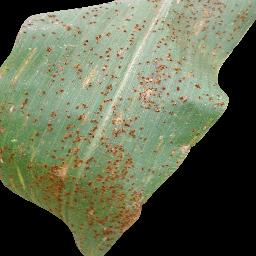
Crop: corn
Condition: (maize)_common_rust